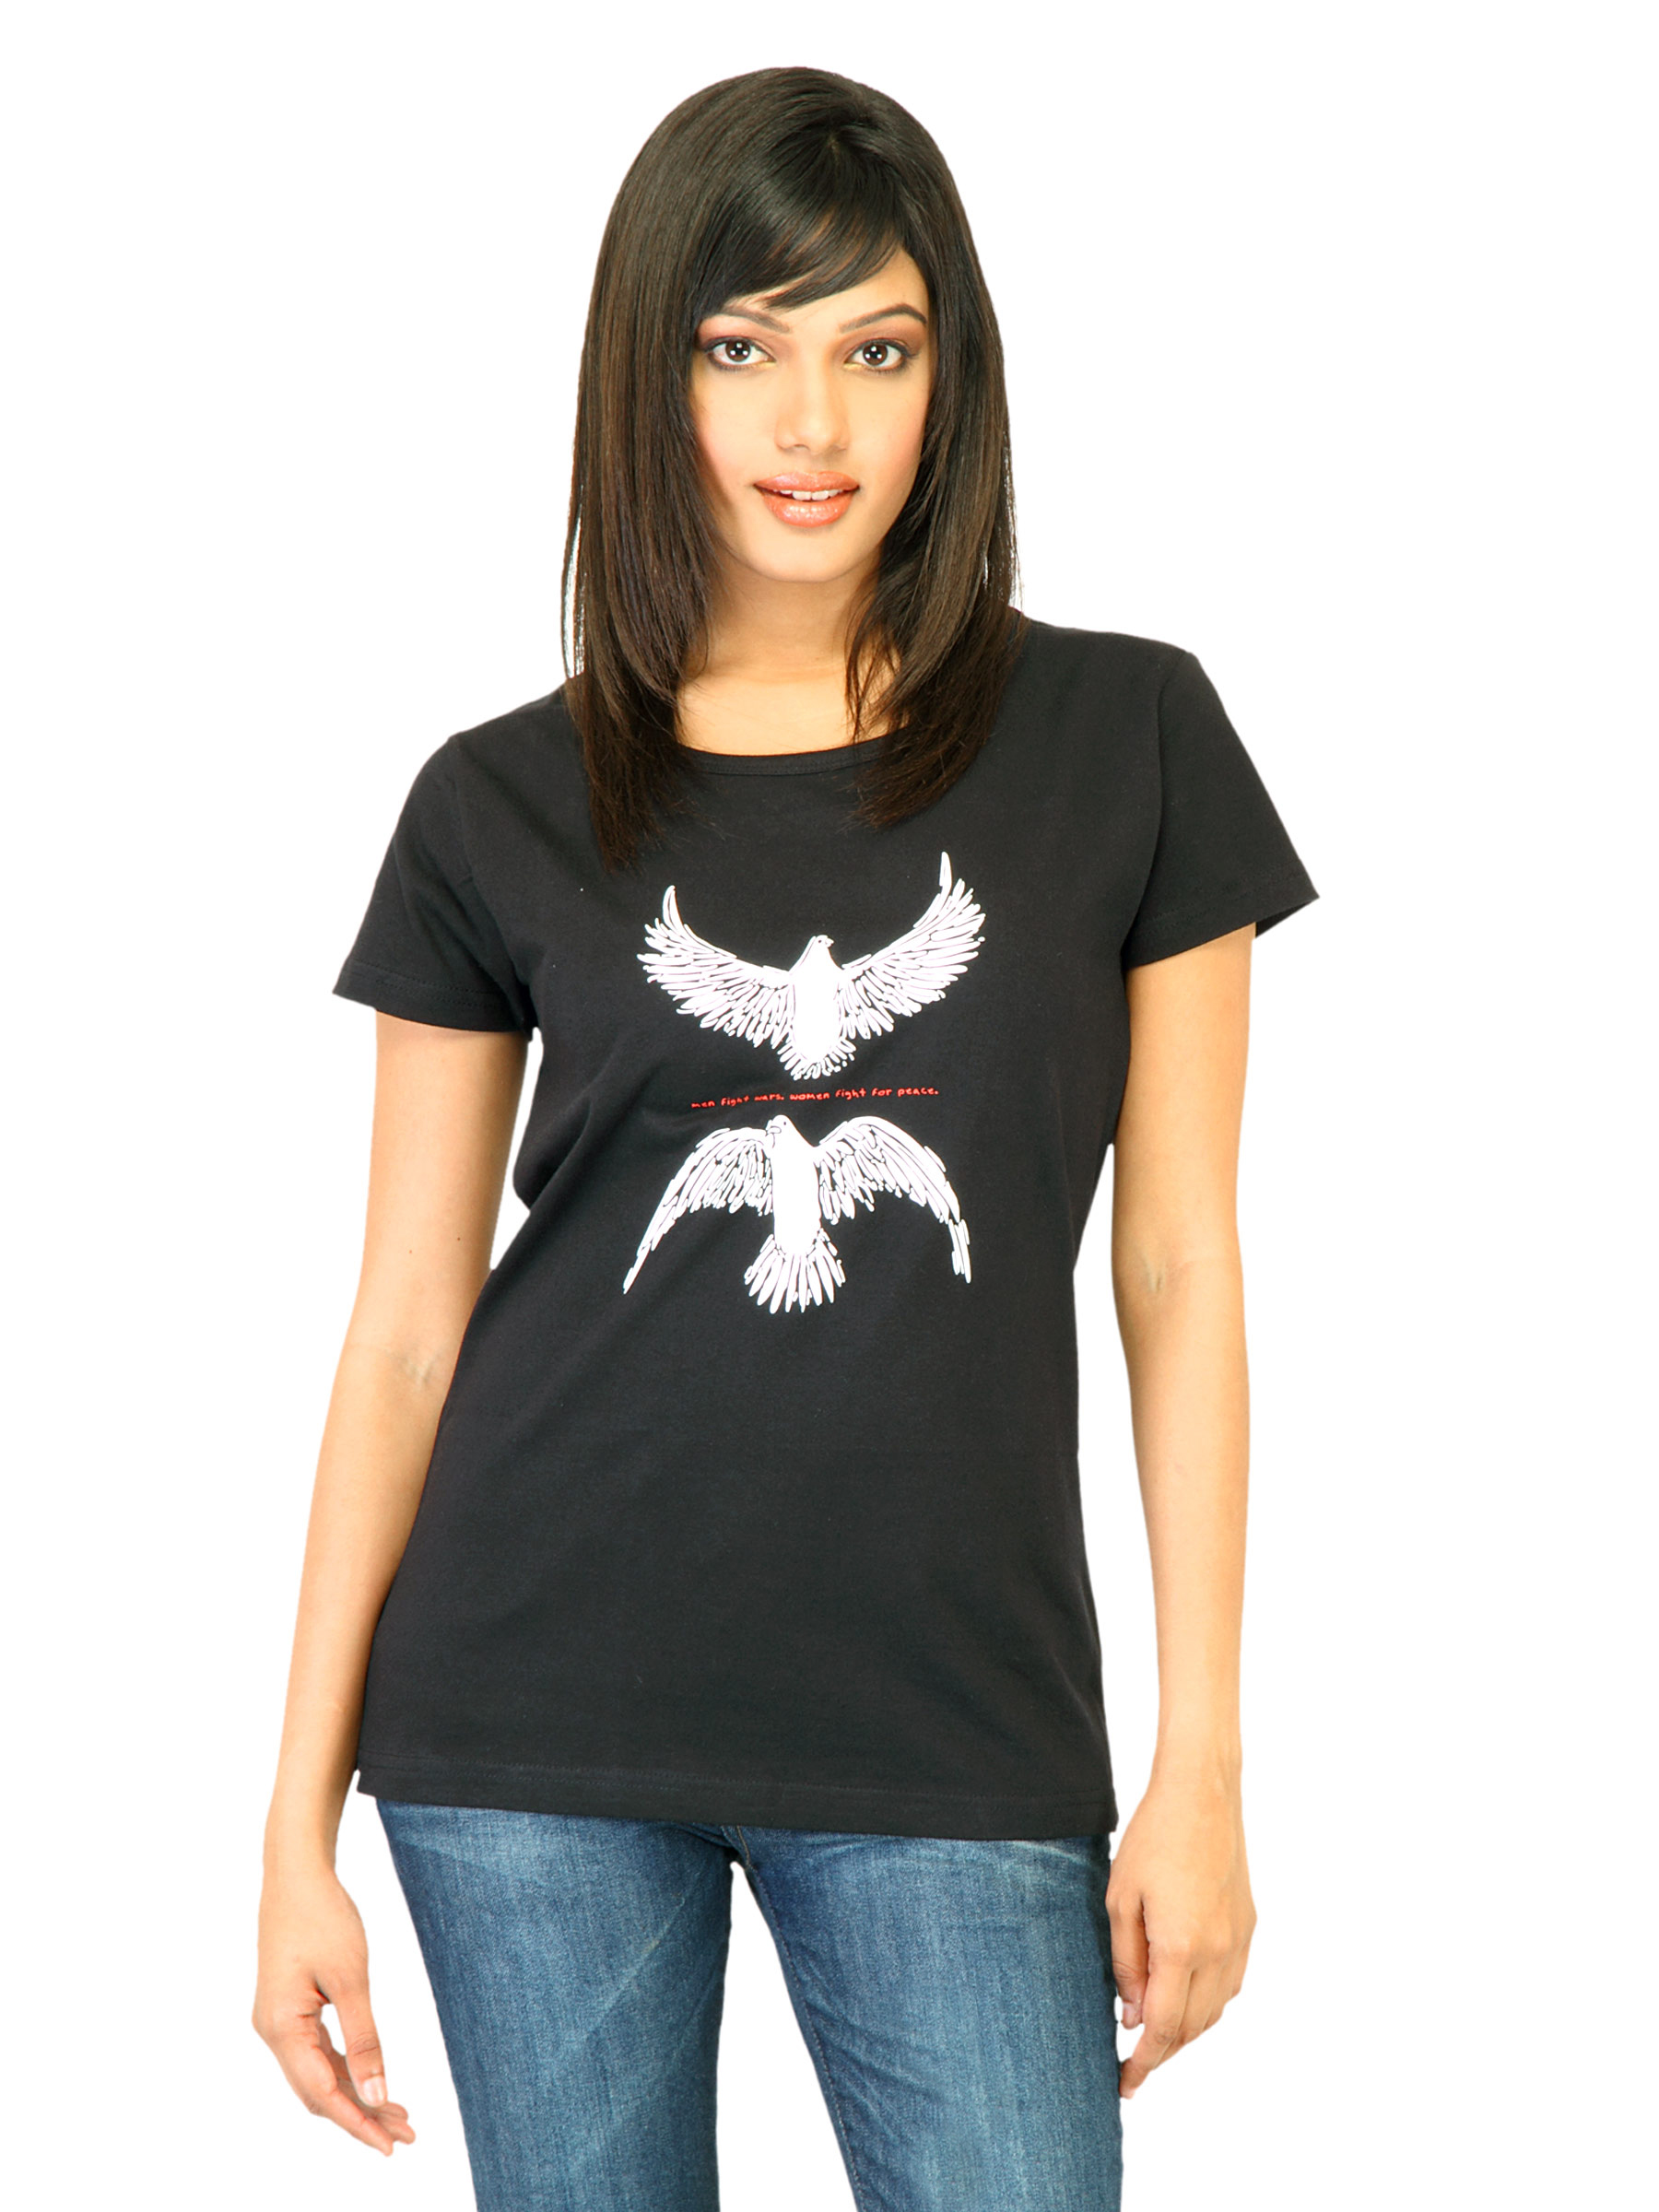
Tantra Women Black Printed T-shirt
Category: Apparel / Topwear / Tshirts
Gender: Women
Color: Black
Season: Fall 2011
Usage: Casual